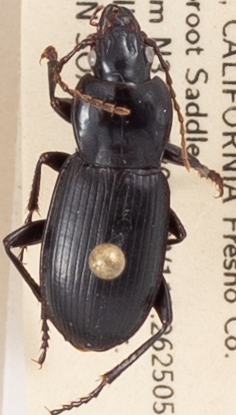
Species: Pterostichus ordinarius
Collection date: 2019-07-17
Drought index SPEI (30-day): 0.156
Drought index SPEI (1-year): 0.47
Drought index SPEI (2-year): -0.03